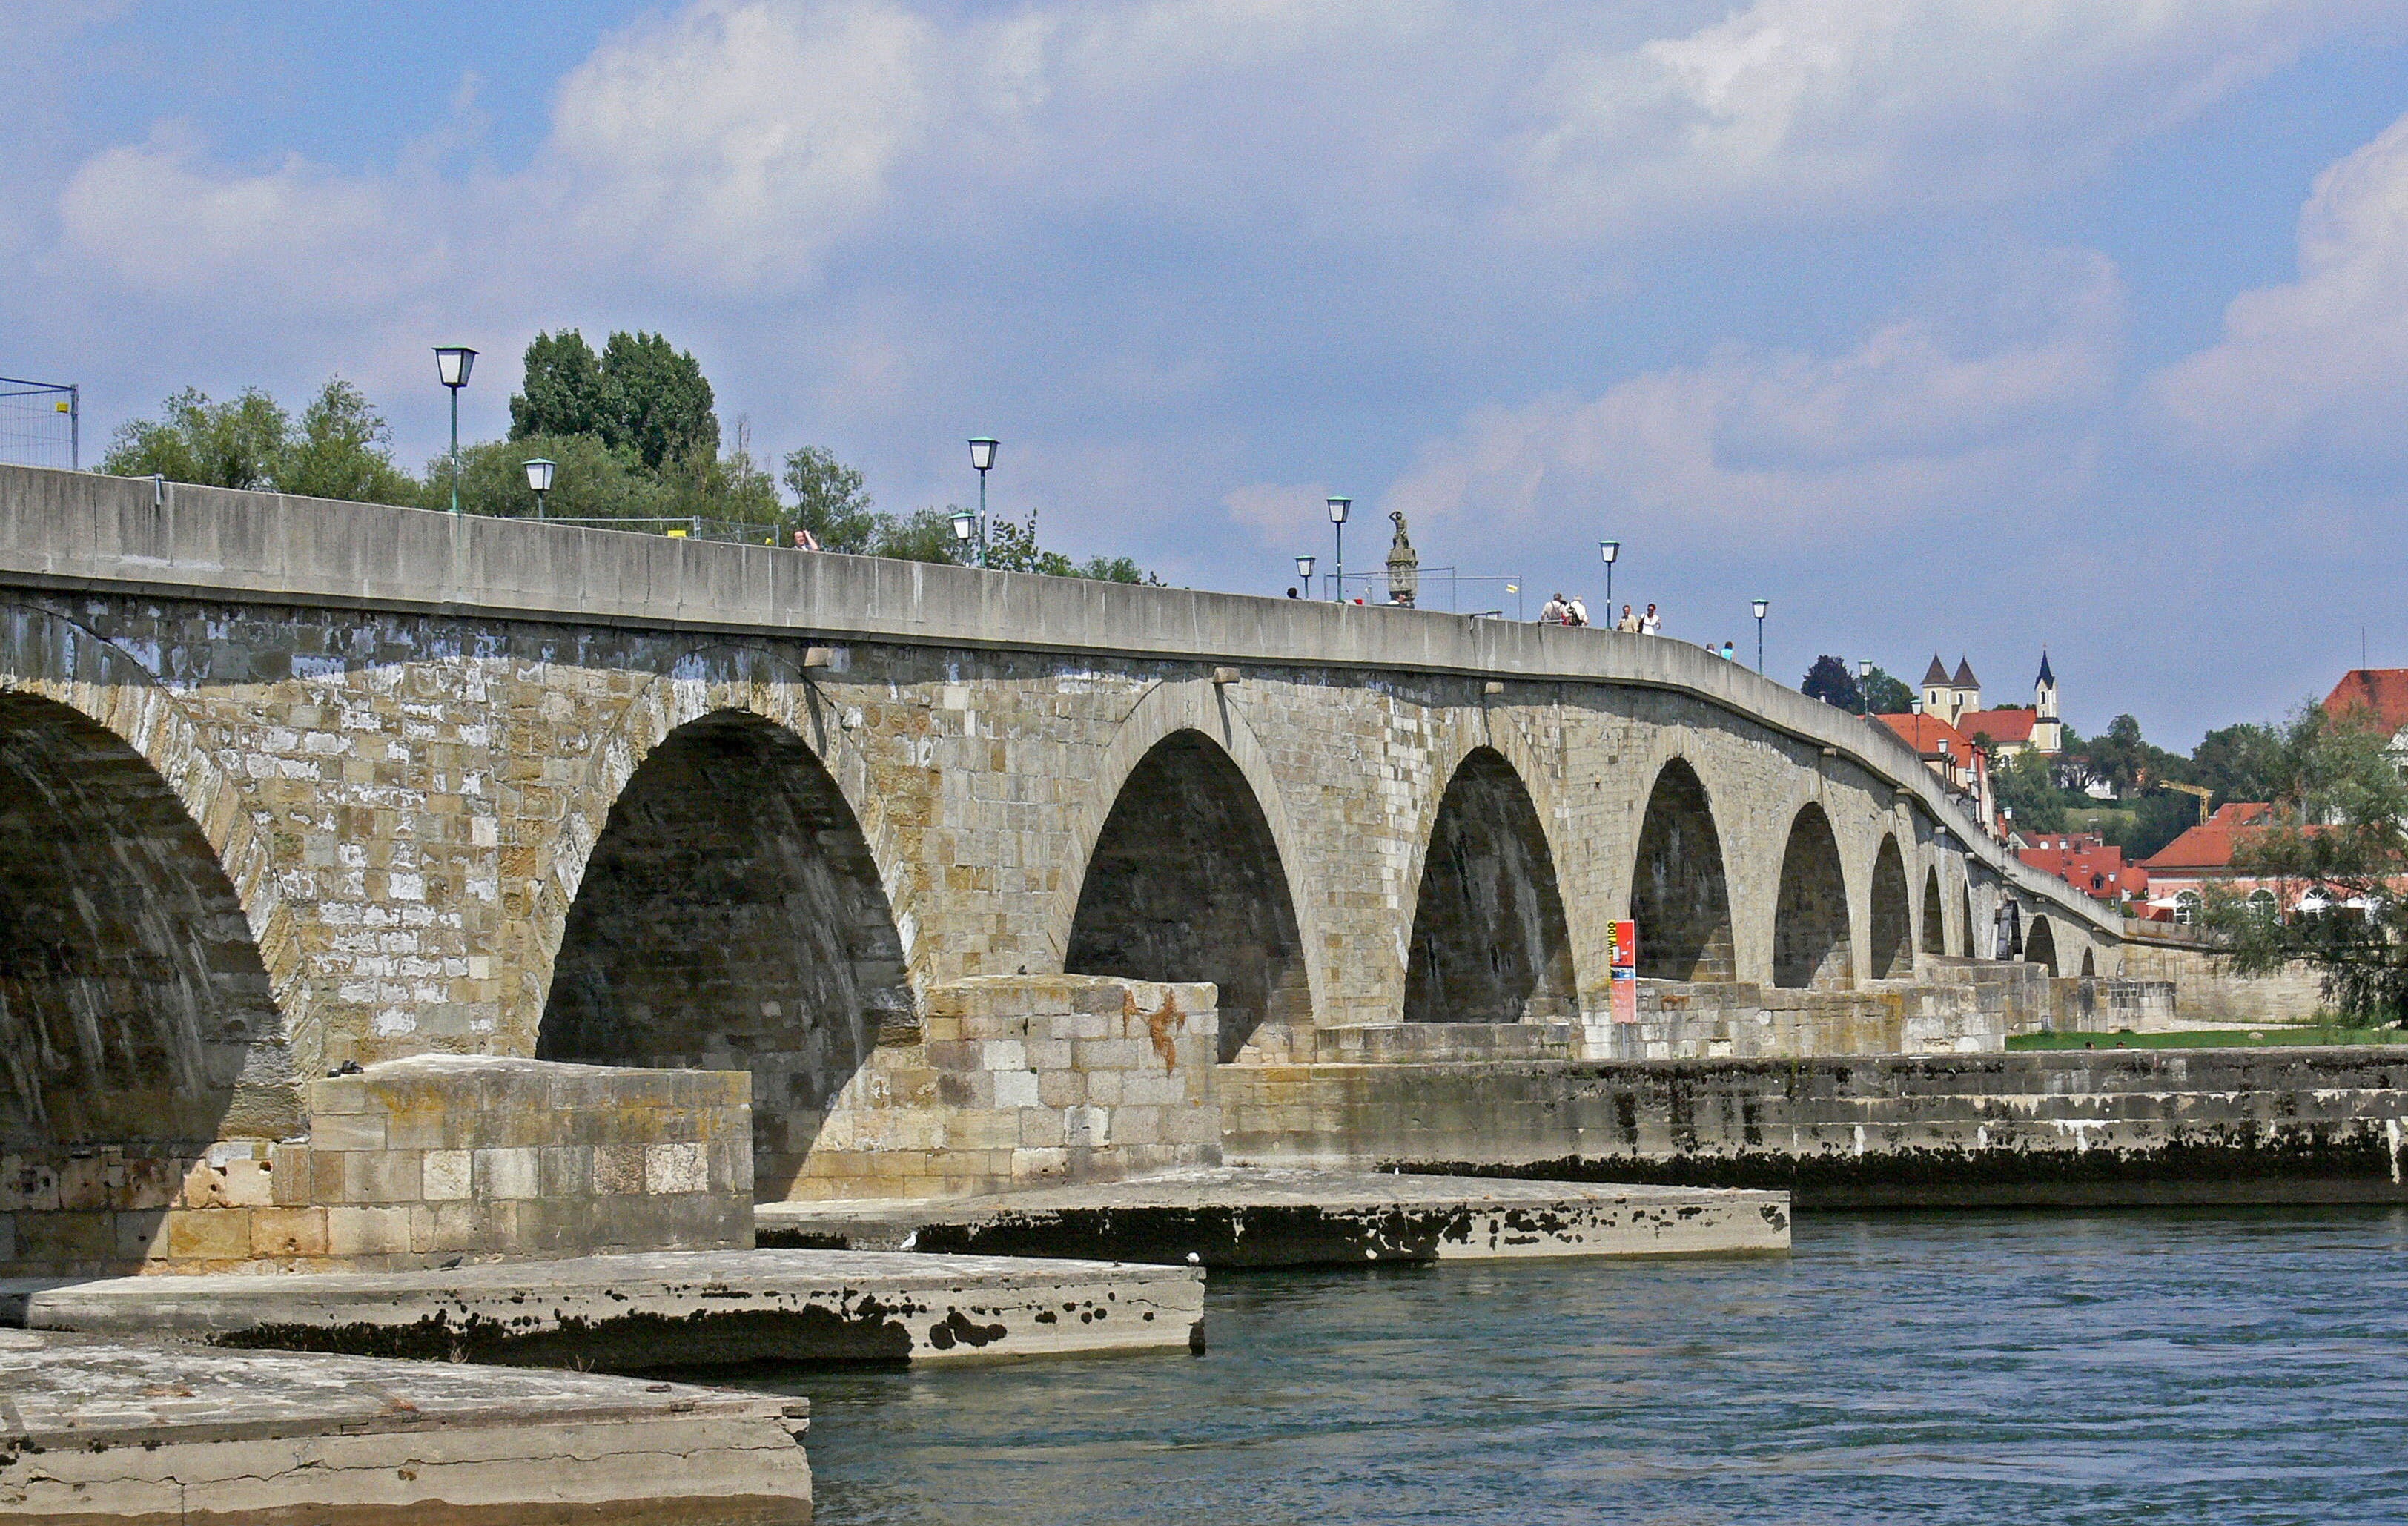
water, bridge, building, river, landmark, waterway, places of interest, current, danube, historically, regensburg, stone bridge, city trip, arch bridge, seat of government, danube bridge, bayer, lower bayer, nonbuilding structure